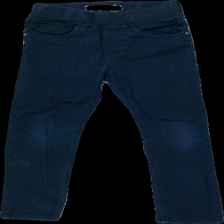
View: front
Type: Trousers
Category: Children
Brand: Lindex
Colors: Blue
Material: 100% bomull
Cut: Tight
Size: 122
Season: All
Stains: Minor
Damage: smutsigt
Damage location: middle right
Damage 2: smutsigt
Damage 2 location: middle left
Damage 3: nopprigt/luddigt
Damage 3 location: top center
Price range: <50
Recommended usage: Export
Description: byxor